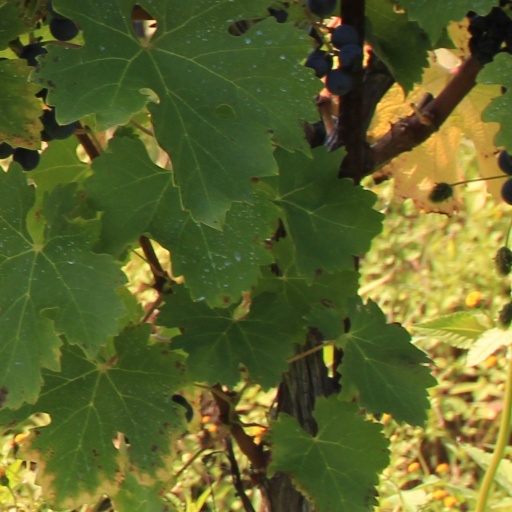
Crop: grape